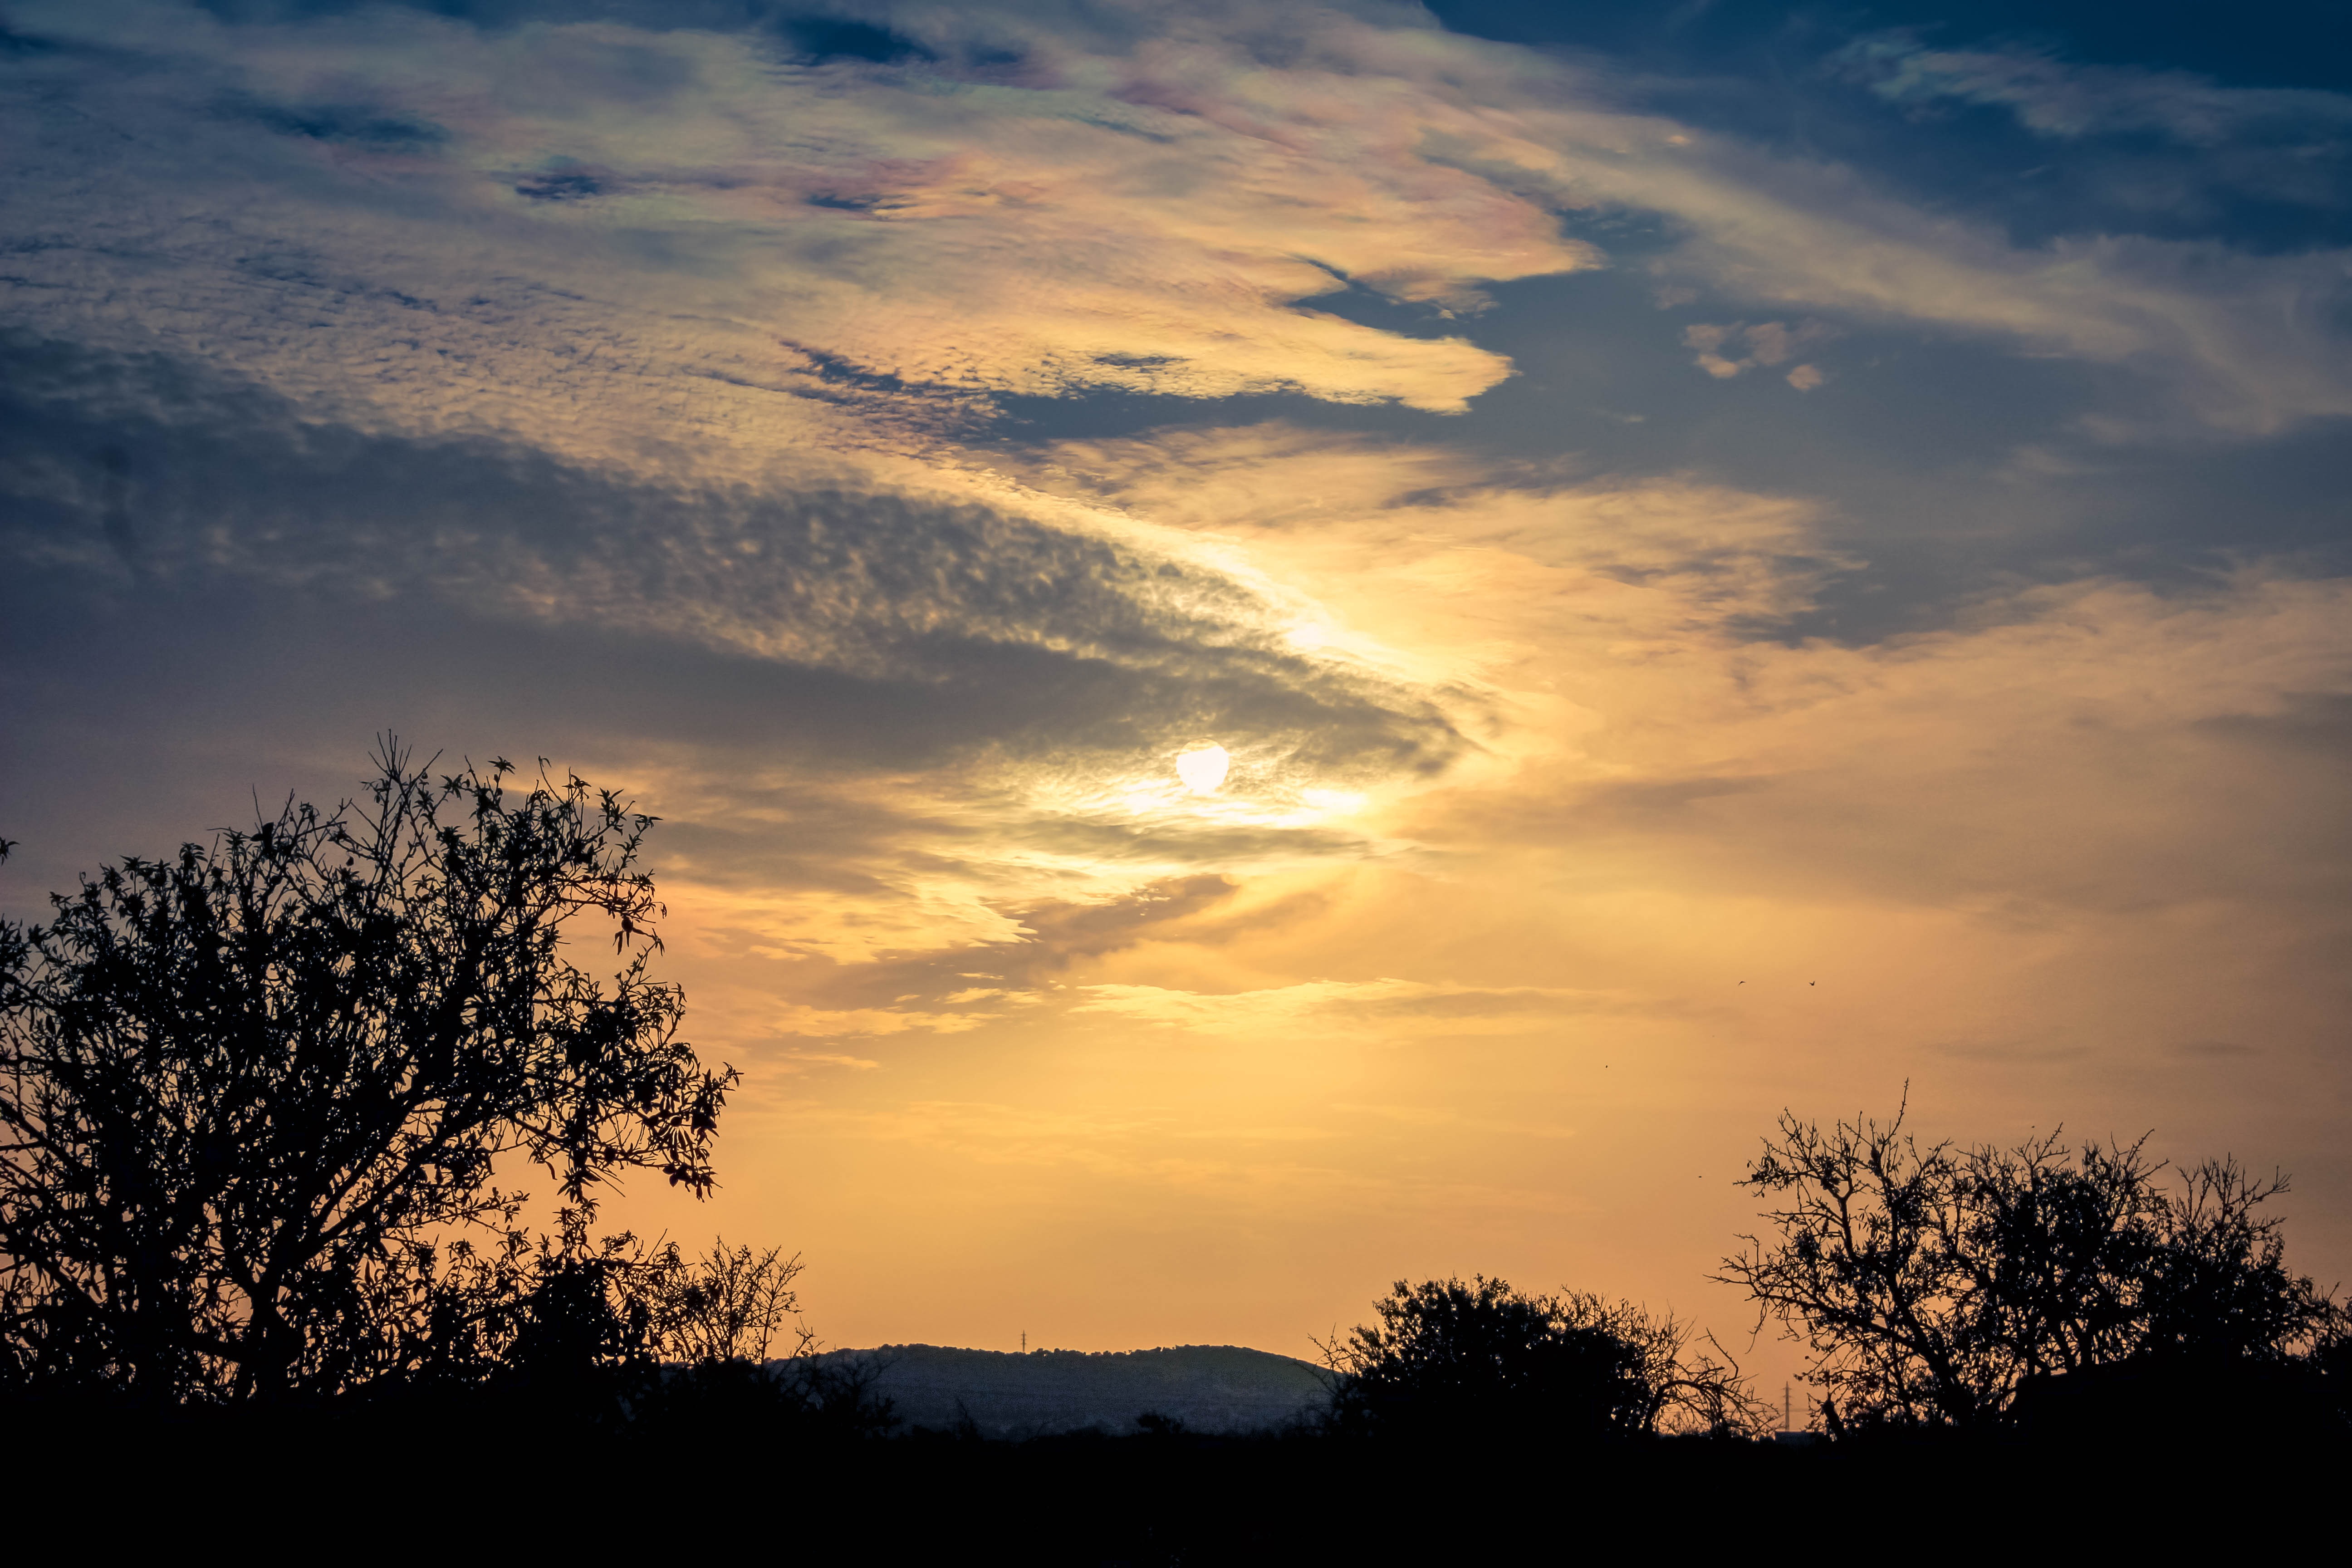
landscape, sea, tree, nature, horizon, cloud, sky, sun, sunrise, sunset, field, sunlight, morning, dawn, atmosphere, dusk, evening, trees, clouds, mallorca, afterglow, meteorological phenomenon, atmospheric phenomenon, red sky at morning